Maisland

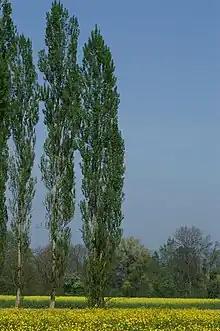
"Populus nigra", originating in the United States from plantings by André Michaux at the "Frenchman's Garden" in Maisland.

Maisland, or Mais Land, was an area in Hudson County, New Jersey.